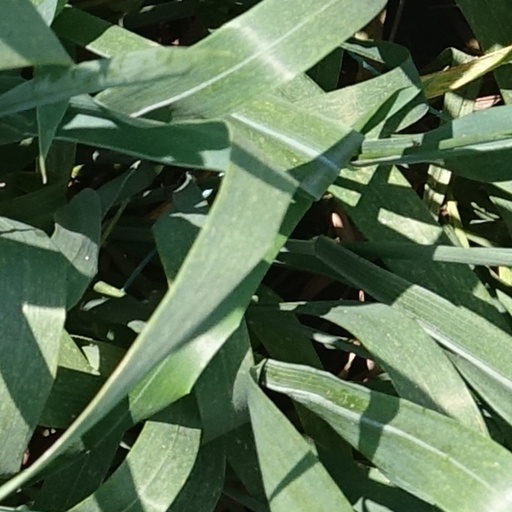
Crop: wheat